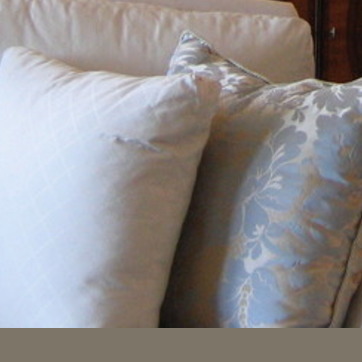
Material: fabric